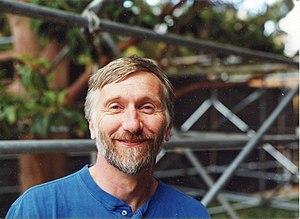
David John Aldous, né le 13 juillet 1952, est un probabiliste britannique.
Le prix international Line et Michel Loève pour la théorie des probabilités, plus simplement appelé prix Loève, a été créé par la veuve du mathématicien Michel Loève, en son honneur.